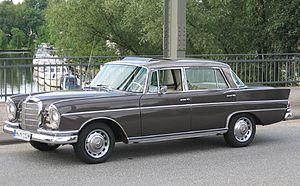
La Mercedes-Benz type W112 est une voiture produite de 1961 à 1965 par le constructeur allemand Mercedes-Benz.
Les voitures de tourisme Mercedes-Benz font partie de la division Mercedes-Benz Cars et de Daimler.
La Mercedes-Benz Heckflosse est une série d'automobiles du constructeur allemand Mercedes-Benz, qui fit sensation lors de sa présentation le 17 septembre 1959 au salon automobile de Francfort. Sa ligne témoigne du renouveau de la marque : dimensions, finition, puissance et sobriété sont au rendez-vous.
La Mercedes-Benz Classe S est une limousine de luxe produite par Mercedes-Benz qui est maintenant une division de Daimler. Le nom « Classe S » provient du mot allemand Sonderklasse qui signifie « classe spéciale » dont elle est l'abréviation.